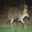
Label: deer